Construction of Berlin Brandenburg Airport

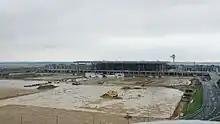
Construction progress at today's Terminal 1 as of 2010

On 8 and 9 May 2010, the airport celebrated its topping out with open days at the airport site. A few days after 14 June 2010 topping out ceremony, FBB announced that construction deadlines could not be met.